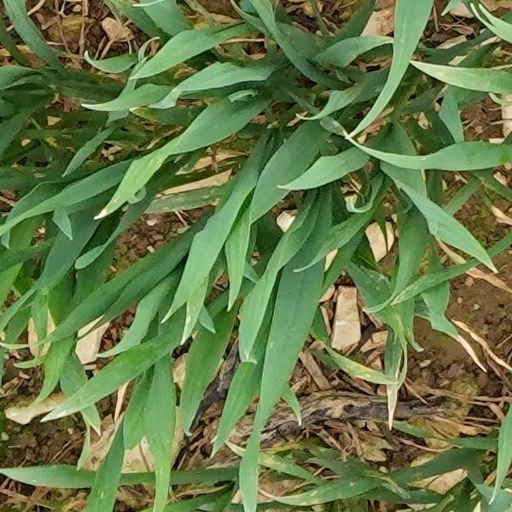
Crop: wheat